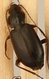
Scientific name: Calathus advena
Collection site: Rocky Mountains NEON (RMNP), plot RMNP_014